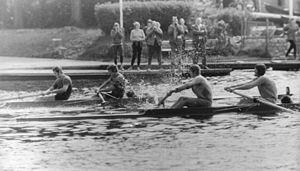
Harald Jährling, né le 20 juin 1954 à Burg, est un rameur d'aviron est-allemand devenu entraîneur d'aviron australien. Il a un temps été marié à la rameuse Marina Wilke et est le père du rameur Robert Jahrling.